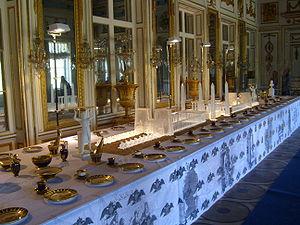
Le château de Kouskovo est un château des environs de Moscou, ancienne résidence d'été des comtes Chérémétiev construit au milieu du XVIIIᵉ siècle. Il fait partie maintenant du district-est de la municipalité de Moscou. Il est entouré d'un jardin à la française qui lui vaut le surnom de Versailles moscovite. Ce parc de 300 hectares est l'un des lieux de promenade favoris des habitants de la capitale russe.